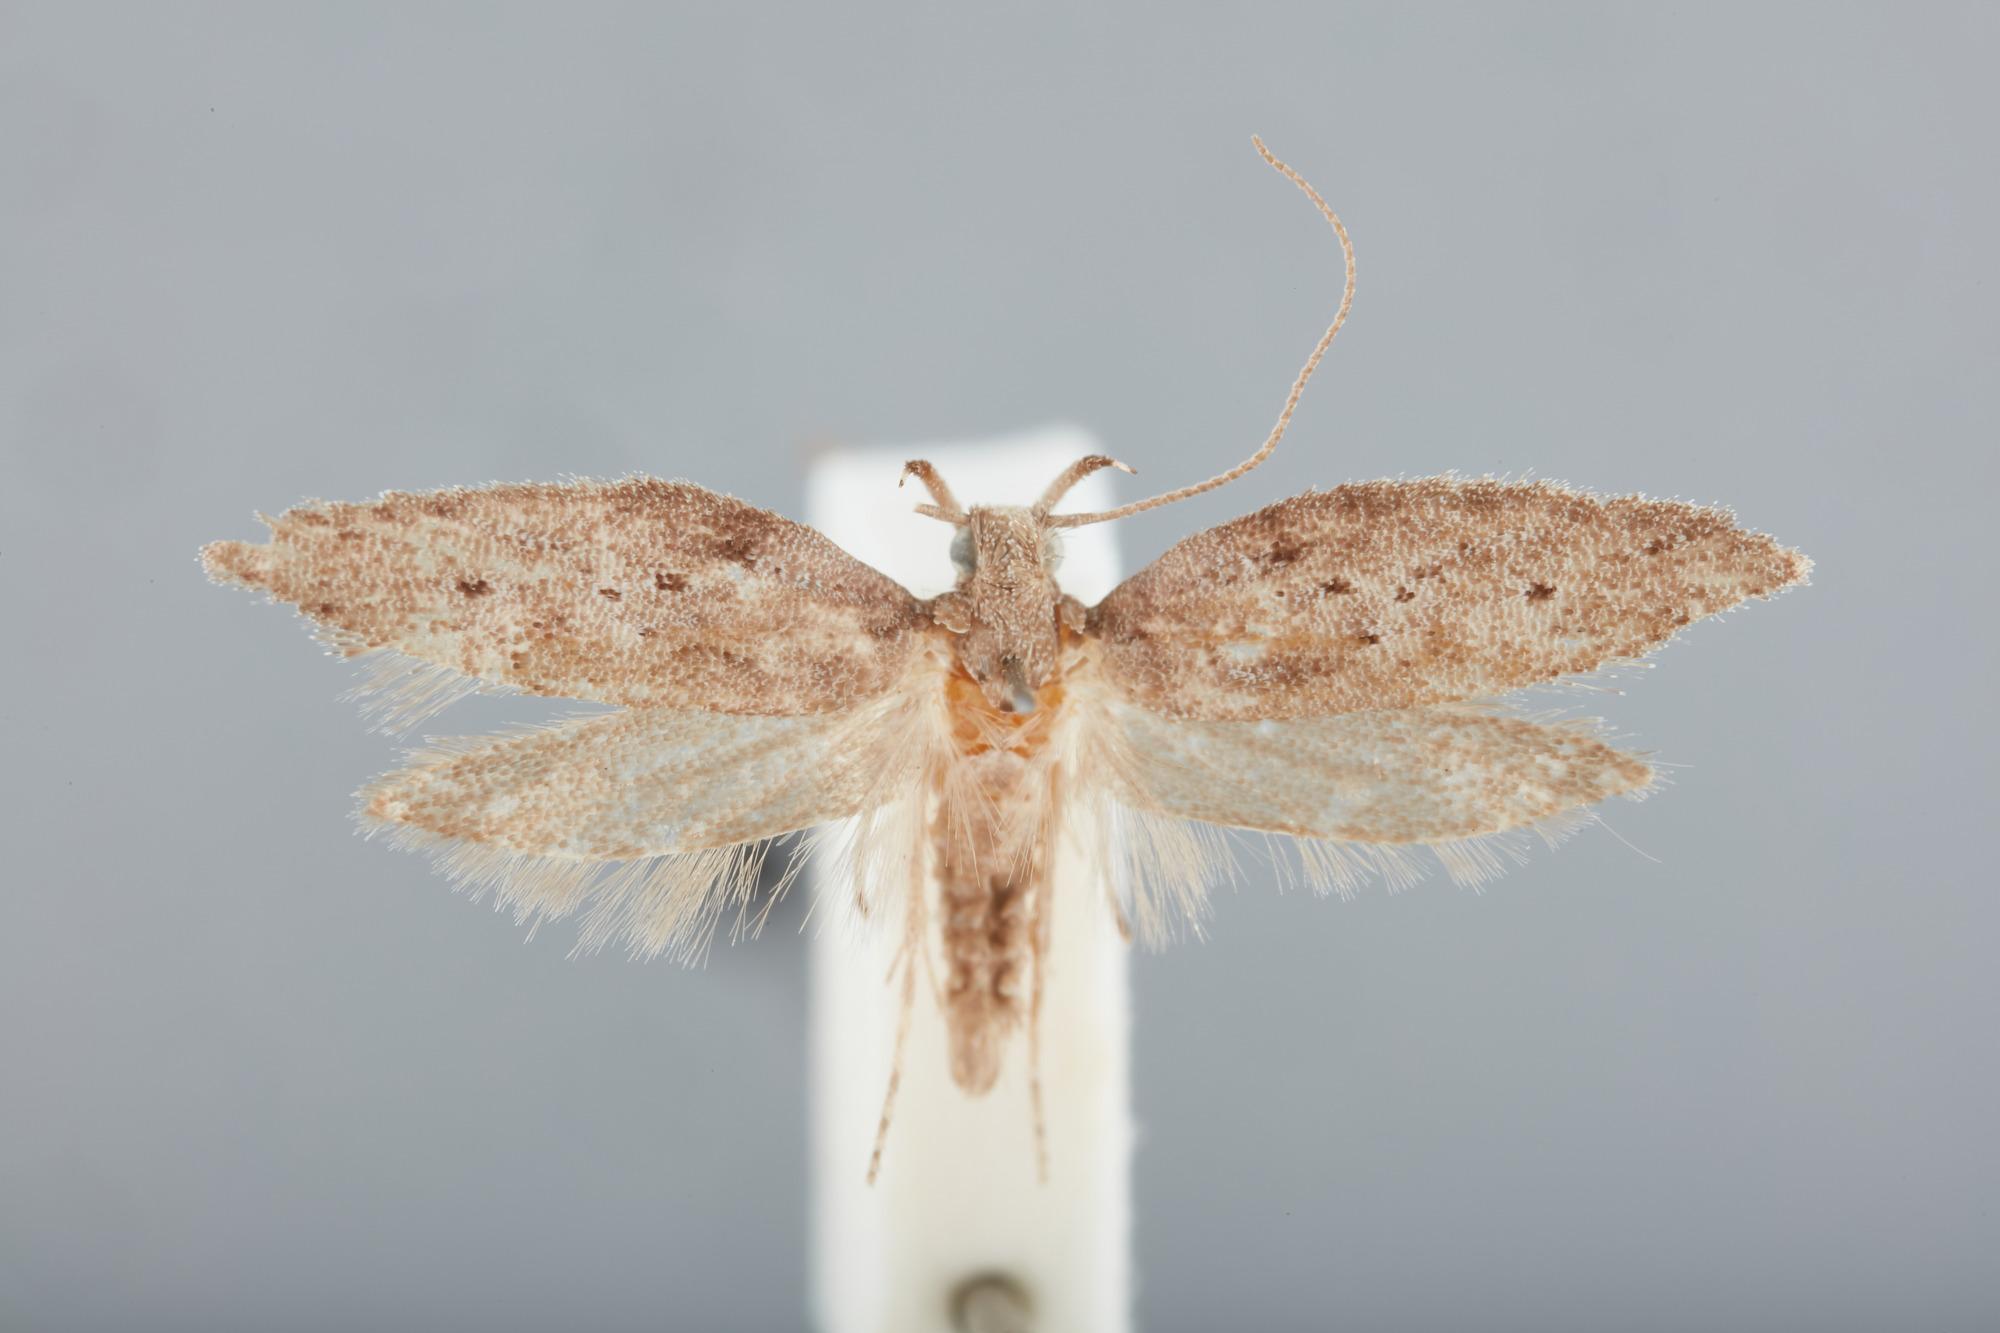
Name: Cacochroa permixtella
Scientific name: Cacochroa permixtella (Herrich-Schäffer, 1854)
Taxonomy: Animalia, Arthropoda, Insecta, Lepidoptera, Depressariidae, Cryptolechiinae
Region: E. Jäckh
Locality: Capo Mele, Savona, Liguria, Italy
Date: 27 Jul 1961